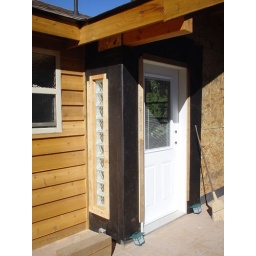
The door and the glass block window are in (with temporary mouldings)!